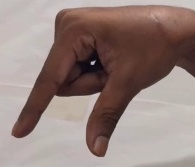
ASL sign: Q